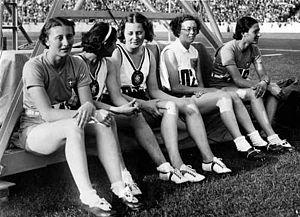
L'épreuve du 80 mètres haies aux Jeux olympiques d'été de 1936 s'est déroulée le 5 et 6 août 1936 au Stade olympique de Berlin, en Allemagne. L'épreuve est remportée par l'Italienne Trebisonda Valla.
Anni Steuer est une athlète allemande. Spécialiste du 80 mètres haies, elle remporta en 1936 une médaille d'argent aux Jeux olympiques de Berlin.
Catharina Elizabeth « Kitty » ter Braake est une athlète néerlandaise, spécialiste du 80 mètres haies.